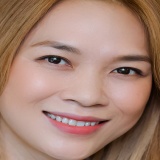
ca sĩ Mỹ Tâm